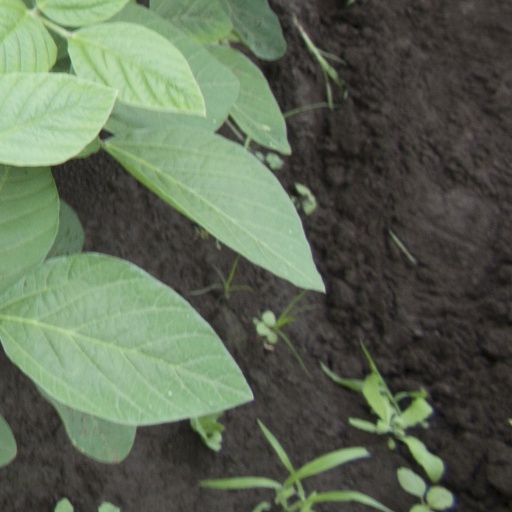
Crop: soybean